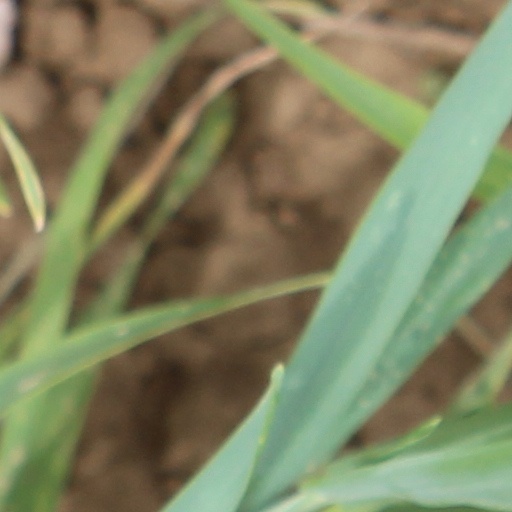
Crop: wheat